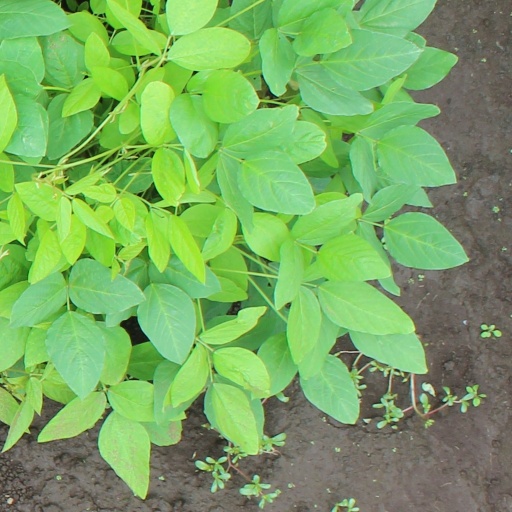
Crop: soybean